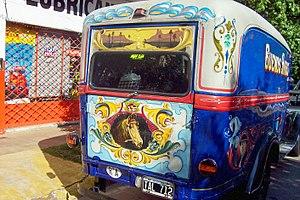
Le fileteado est un style de peinture et de dessin décoratif typique de la ville de Buenos Aires, en Argentine. Il se caractérise par des lignes en spirales et en coup de fouet, par la vivacité de ses teintes, par un agencement souvent symétrique, par la suggestion du relief au moyen d’ombres et d’artifices de la perspective, et par la surcharge de l'espace. Son répertoire décoratif inclut des motifs stylisés principalement à base de feuilles, d’animaux, de cornes d’abondance, de fleurs, de banderoles et de pierres précieuses. D’ordinaire, les œuvres de fileteado renferment aussi quelque devise ingénieuse, couplet poétique ou aphorisme facétieux, émouvant ou philosophique, parfois écrit en lunfardo, avec des lettres ornementées, généralement gothiques ou cursives.